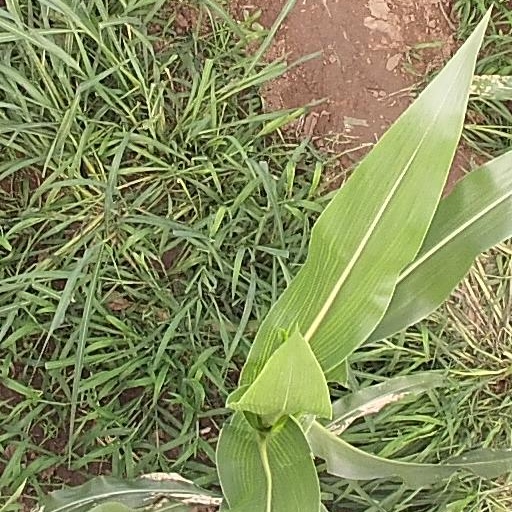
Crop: maize; corn